Cantabrian chamois

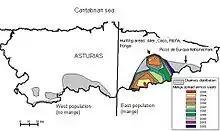
Figure 7: Sarcoptic mange in Cantabrian chamois spread across Asturias between 1993-2002.

Although the first reintroduction initiatives started in 1970, reintroduction programs were not successful until the 1980s. These programs have extended the distribution range in the east and west, where very low densities of chamois made the natural recolonization of these areas difficult.